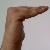
The image shows a hand gesture representing a space in Indian Sign Language.